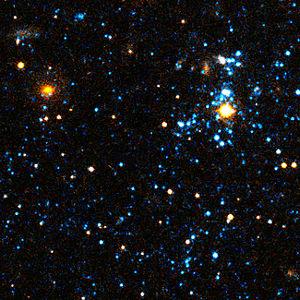
Les blue blobs sont des amas d'étoiles localisés en dehors des galaxies et possiblement formés à partir de collisions de gaz et des turbulences conséquentes. En janvier 2008, il est annoncé la détection par le télescope spatial Hubble de tels amas parmi trois galaxies en collision.